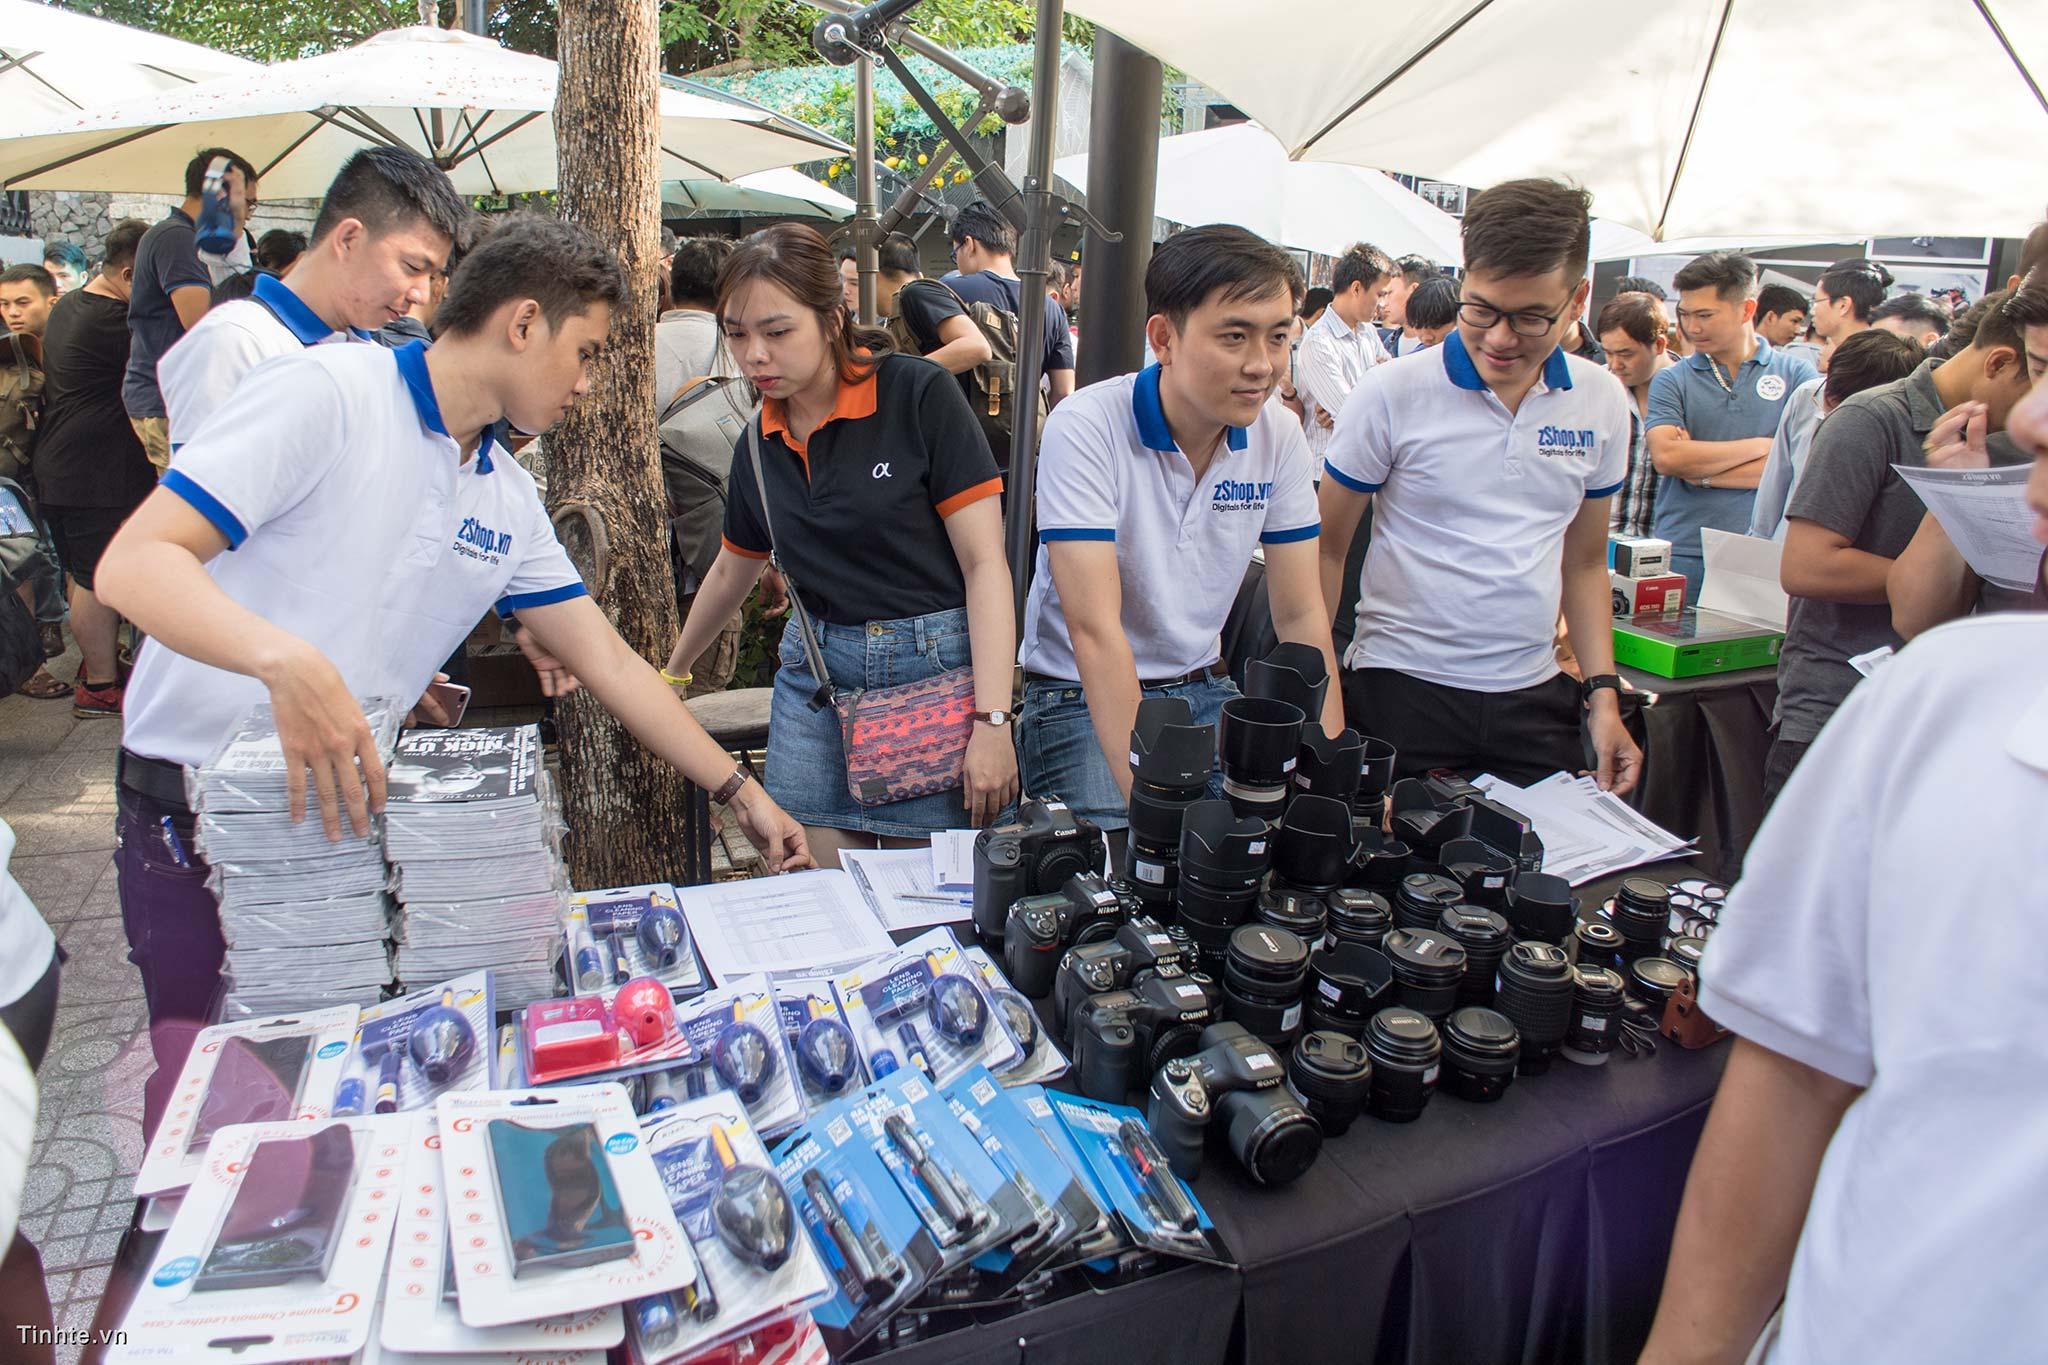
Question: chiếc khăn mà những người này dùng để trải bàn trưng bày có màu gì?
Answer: màu đen